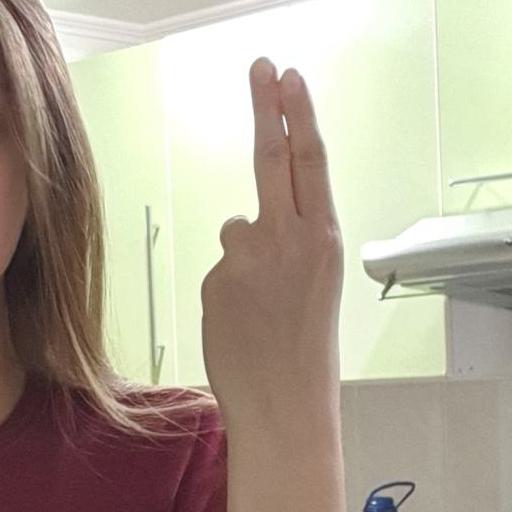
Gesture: two_up_inverted